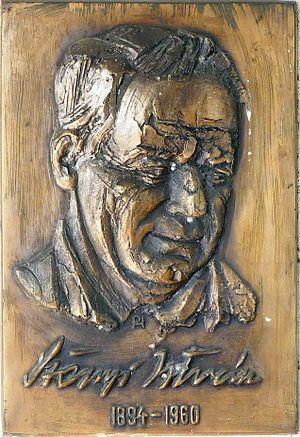
Plaque commémorative à M. István Szőnyi (1894–1960), artist paintre at graphiste hongrois. Elle est apposée sur le front du bureau de poste à Csepel, dont la fresque fut peinte par l'artiste en 1957. L’auteur du relief en bronze fut Mme Katalin Pálffy. (22, place Szent Imre, Budapest, 21e arr.). Magyar: Szőnyi István (1894-1960) festőművész és grafikus emléktáblája a csepeli postahivatal homlokzatán, melynek freskódíszét a művész készítette 1957-ben. A bronz dombormű Pálffy Katalin szobrászművész alkotása. (Budapest, Csepel kerület, Csepel-Belváros városrész, Szent Imre tér 22.)
István Szőnyi est un peintre et graveur hongrois.